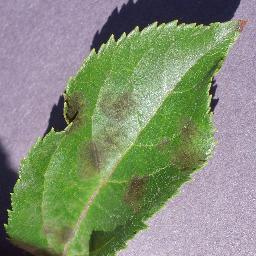
Label: Apple___Apple_scab